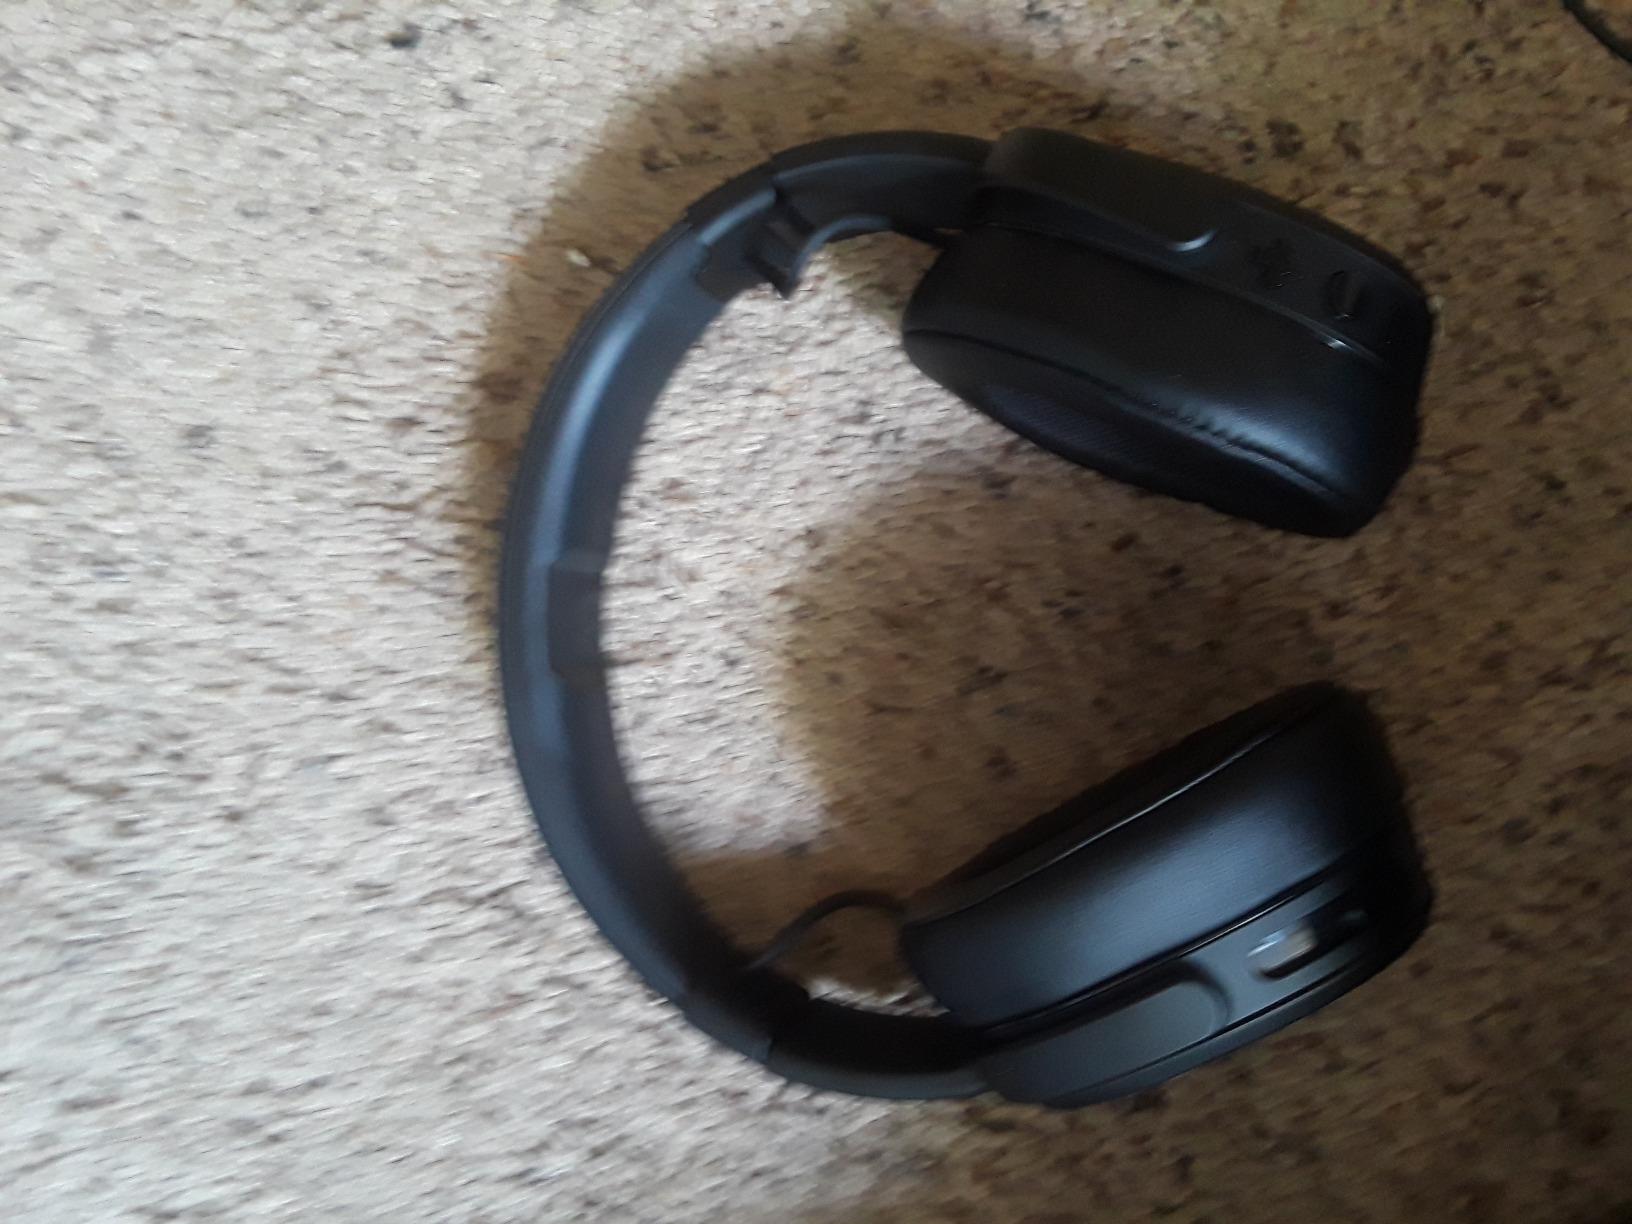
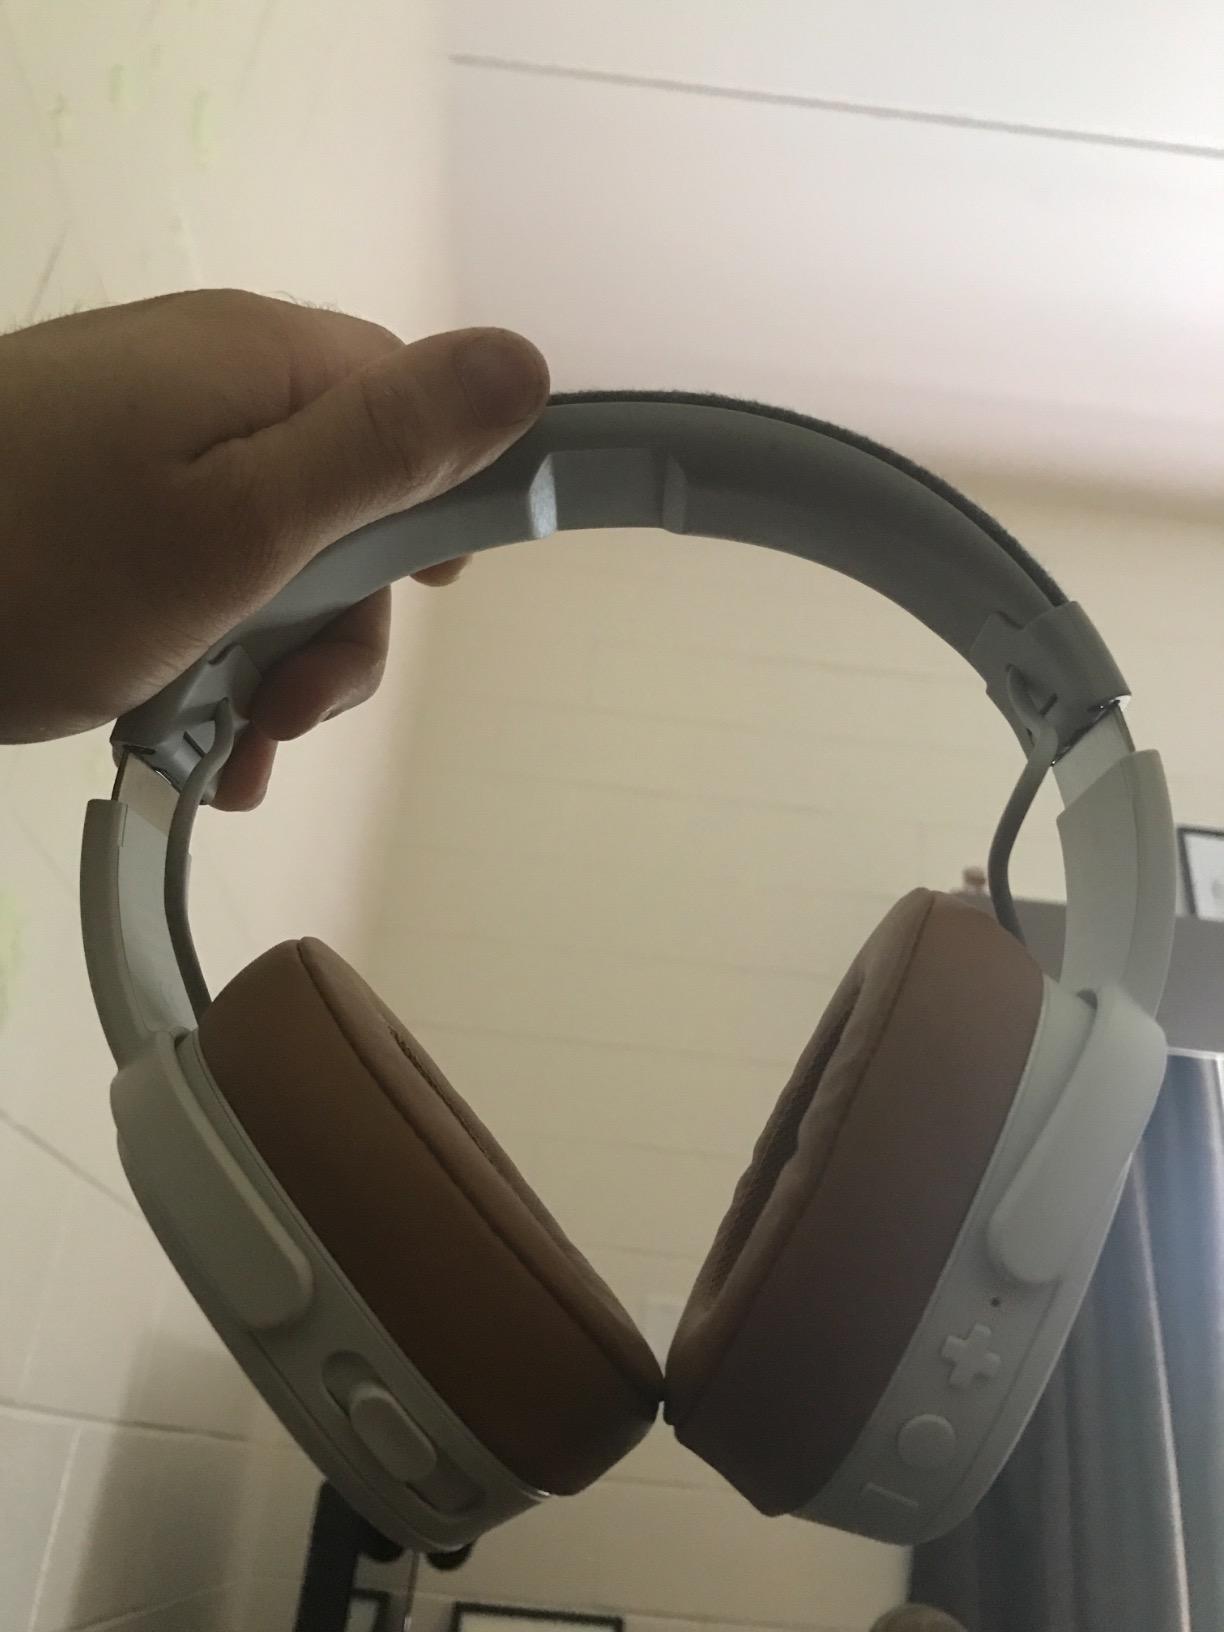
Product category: headphones
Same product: no